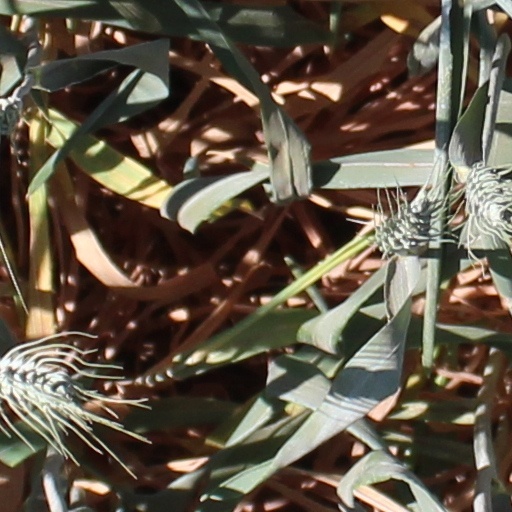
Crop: wheat